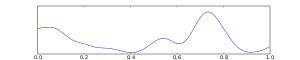
Le rythme delta ou onde delta est un des rythmes cérébraux ou oscillations électroencéphalographiques résultant de l'activité électrique du cerveau. Ce rythme correspond à une plage de fréquences ne dépassant pas 4 Hz.